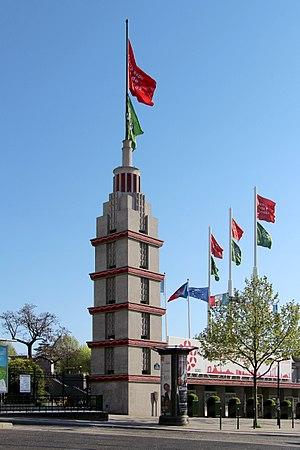
Le 15ᵉ arrondissement de Paris est l’un des vingt arrondissements de Paris. Il est situé sur la rive gauche de la Seine, dans le sud-ouest de la ville, et est le résultat de l’annexion des communes de Vaugirard et de Grenelle en 1860. Il s’agit du plus peuplé des arrondissements avec 235 178 habitants en 2017.